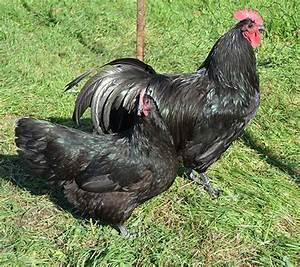
chicken